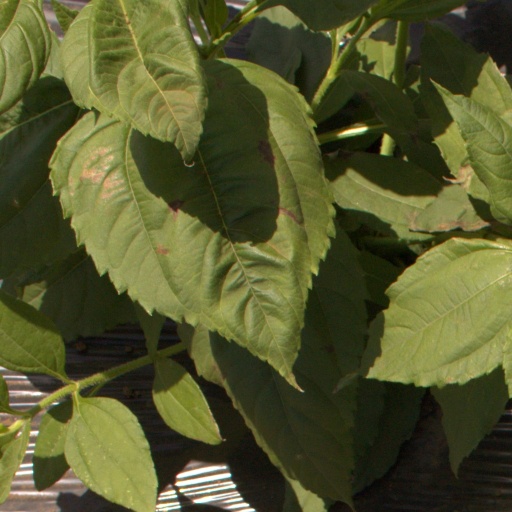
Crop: Jerusalem artichoke